Dino (marque)

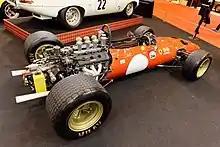
1968 Dino 246 Tasmania with engine bay exposed

The first sports racing car under Dino marque was 2.0 L "Dino" V6-engined Dino 196 S. The first example, s/n 0740, was made in 1958 and had a 65° DOHC configuration as found in its Formula Two predecessor and is sometimes referred to as 206 S. The other, s/n 0776 from 1959, had its engine redesigned as a 60° SOHC version. A possible third car was immediately upgraded to 3.0 L specification and never raced it its two-litre form. All early Dino sports cars actually had Ferrari badges on the front.